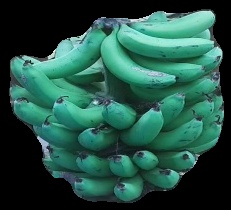
Variety: pachbale
Grade: grade3